Rock music in Greece

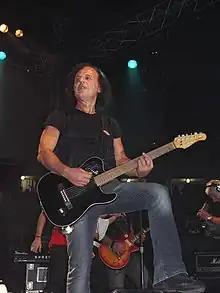
Vasilis Papakonstantinou

At the beginning of the 1980s, there was a musical enrichment in the scene, as more and more bands flourished, despite the extensive censorship, which gradually stopped later on. A primary example of this era is Mousikes Taxiarhies (Greek for Musical Brigades), with frontman Tzimis Panousis. The lyrical content of the band varied from the humorous and lightly satirical to an all-out criticism of the Greek political life. Nonetheless, the band played music with rich musical content, a mixture of many influences besides rock, such as reggae and funk. Pavlos Sidiropoulos went on throughout the decade, forming the band Aprosarmostoi and producing with them some of his finest albums.